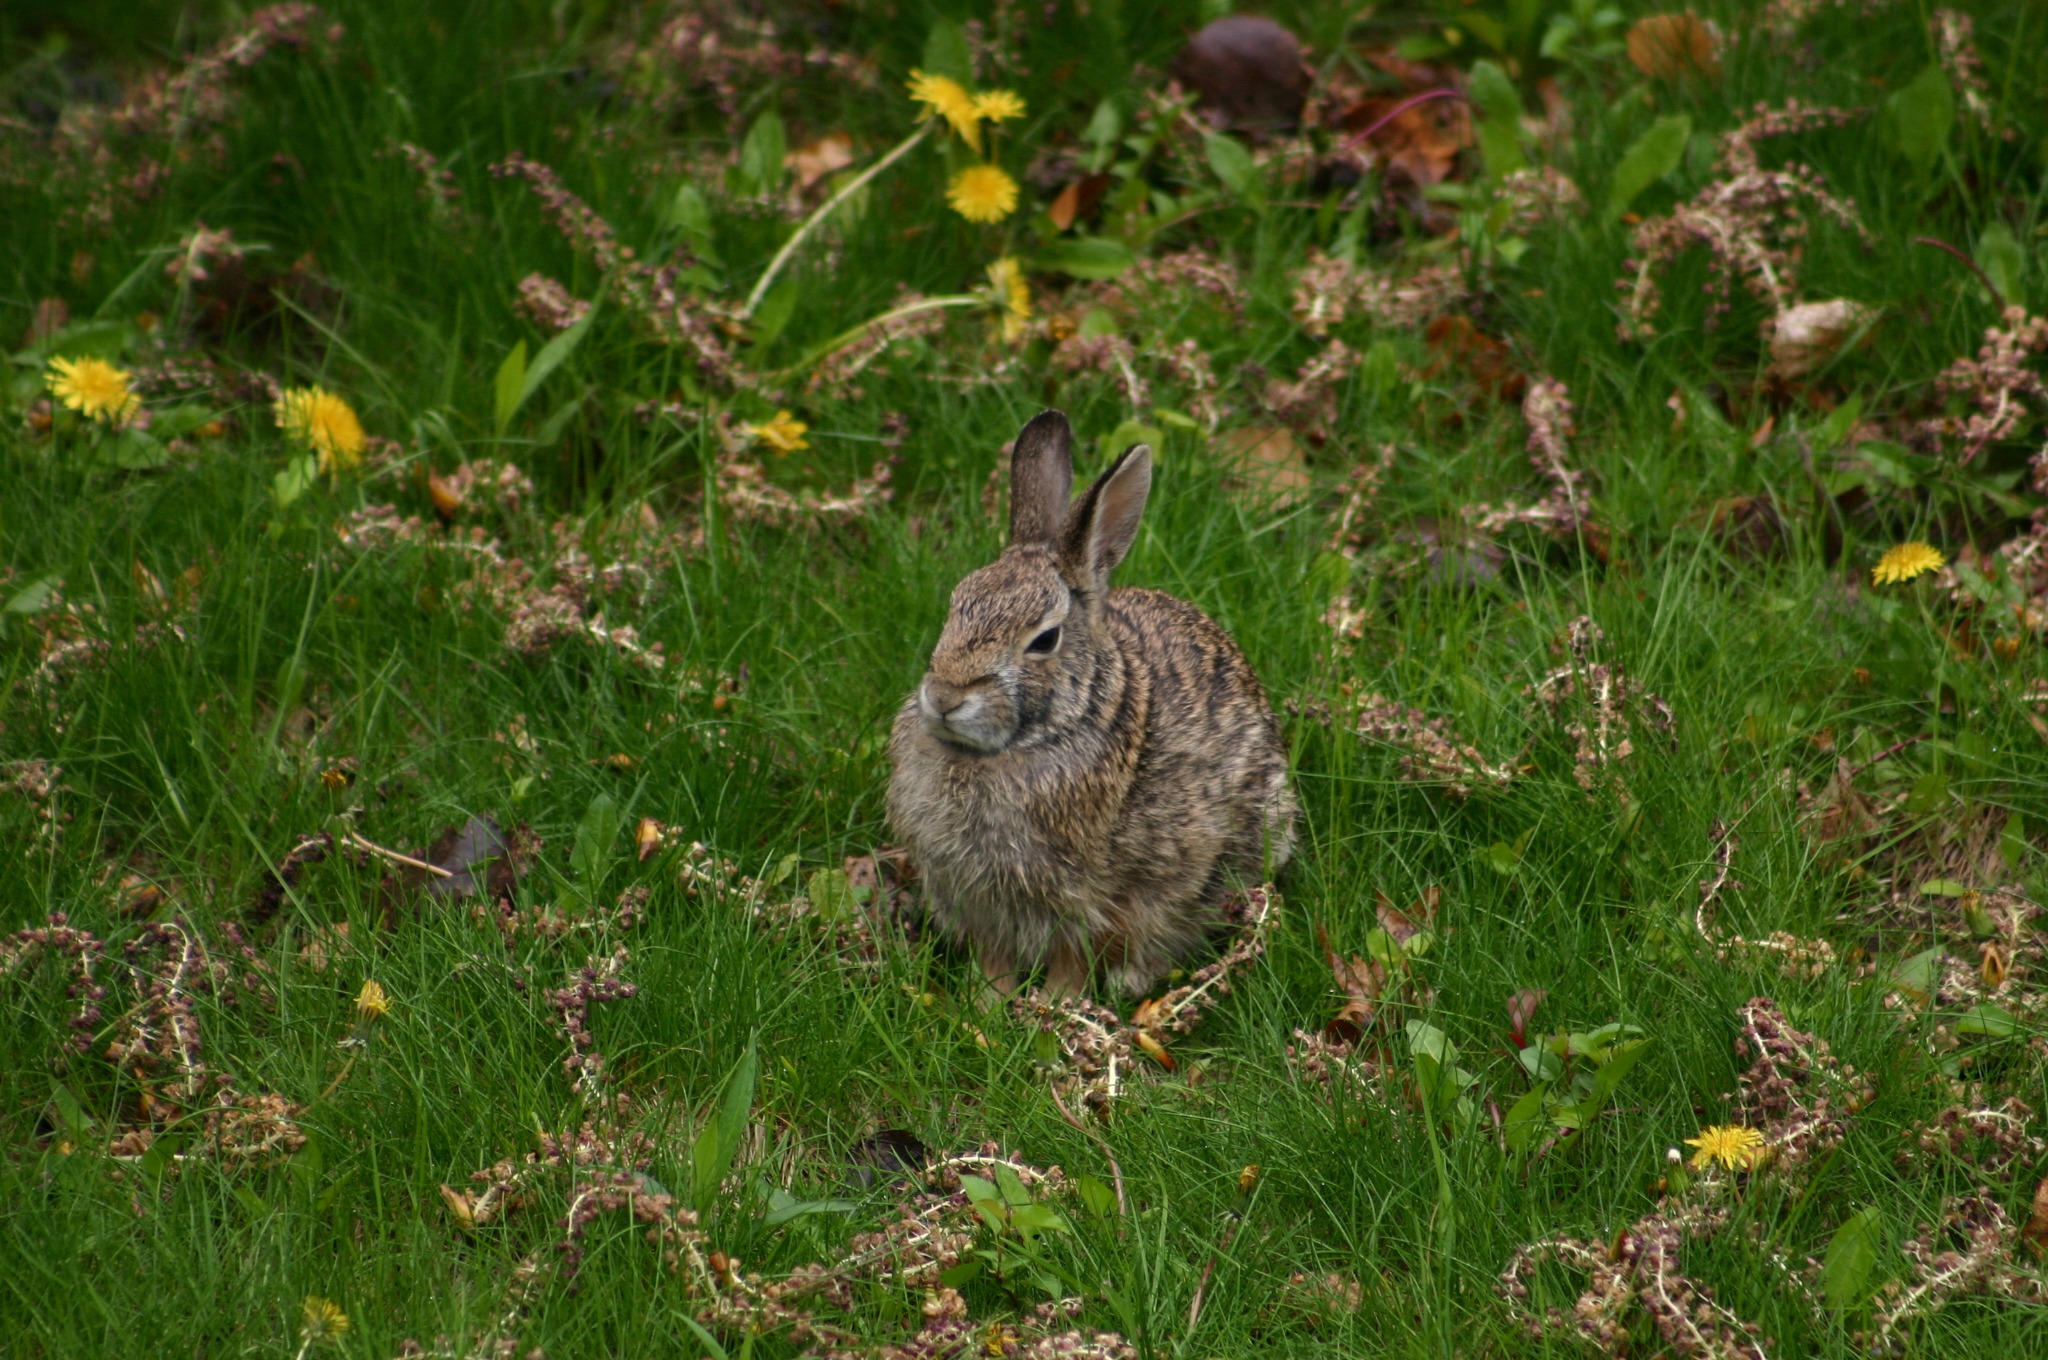
nature, grass, meadow, prairie, wildlife, spring, mammal, gray, fauna, rabbit, hare, outside, vertebrate, bunny, rabits and hares